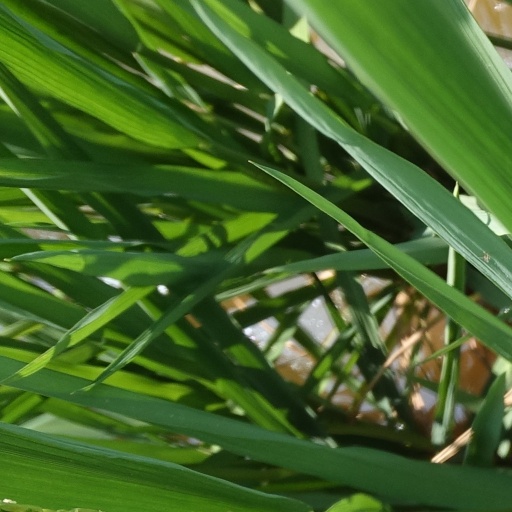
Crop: rice